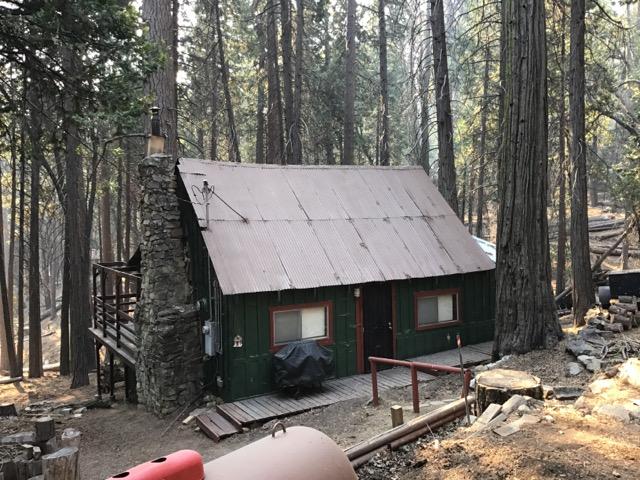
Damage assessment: no_damage